Central Batesville Historic District

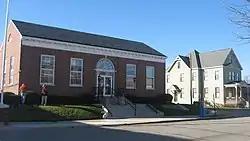
Batesville Post Office, December 2012

Central Batesville Historic District is a national historic district located at Batesville, Ripley County, Indiana. The district encompasses 44 contributing buildings and 3 contributing structures in the central business district and surrounding residential sections of Batesville. The district developed between about 1852 and 1960 and includes notable examples of Italianate, Queen Anne, Colonial Revival, Tudor Revival, Classical Revival, and Streamline Moderne style architecture. Notable buildings include the a gas station (c. 1960), Hillenbrand Buildings (c. 1879–1940), Batesville Bank (c. 1895, 1910, 1922), Gibson Theatre (1921), Sherman House (1852), Batesville Memorial Building (1922–1923), German Methodist Church (1889), Boehringer Hall (1856), St. Mark's Evangelical Lutheran Church (1897–1898), Baas-Nolte Building and House (1880), Batesville Post Office (1936–1937), and Batesville Telephone Building (c. 1955).